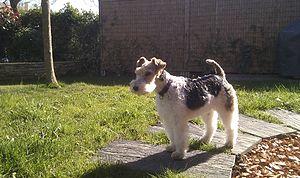
Femelle fox-terrier à poil dur
Le nom fox-terrier se réfère, en réalité, à deux races de chiens : le fox-terrier à poil lisse et le fox-terrier à poil dur. Au XIXᵉ siècle, ils étaient utilisés lors de la chasse aux renards pour sortir les renards de leurs terriers, facilitant ainsi la tâche du chasseur qui l'accompagnait. Son pelage est hypoallergène.Trait de caractère : susceptible.